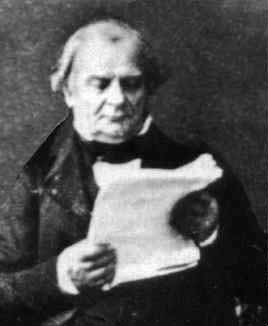
เบอนัว ปอล เอมีล กลาแปรง

ไฟล์:Clapeyron-reading.jpg|thumb|200px|เอมีล กลาแปรง
เบอนัว ปอล เอมีล กลาแป-รง (; 26 กุมภาพันธ์ ค.ศ. 1799 - 28 มกราคม ค.ศ. 1864) เป็นวิศวกรและนักฟิสิกส์ชาวฝรั่งเศส หนึ่งในผู้วางรากฐานวิชาอุณหพลศาสตร์
ปี ค.ศ. 1834 เขาได้เผยแพร่งานเขียนของเขาซึ่งเปิดศักราชอุณหพลศาสตร์ยุคใหม่ ชื่อ "the Driving force of the heat (Puissance motrice de la chaleur)" โดยนำแนวความคิดของนักฟิสิกส์คนหนึ่งชื่อ นีกอลา เลออนาร์ ซาดี การ์โน|ซาดี การ์โน มาพัฒนาปรับปรุง และนำเสนอใหม่ให้อยู่ในรูปแบบที่เข้าใจได้ง่ายขึ้น เขาแสดงภาพของวัฏจักรการ์โนเป็นภาพกราฟวงจรปิดบนแผนภูมิระหว่างความดันกับปริมาตร ต่อมาแผนภาพนี้เรียกชื่อว่า "กราฟของกลาแปรง" เพื่อเป็นเกียรติแก่เขา
ปี ค.ศ. 1843 กลาแปรงพัฒนาแนวคิดเรื่องกระบวนการผันกลับได้ ซึ่งการ์โนเคยนำเสนอไว้แต่ก่อน โดยเขาให้คำจำกัดความแก่แนวคิดเบื้องต้นของการ์โนต์ ต่อมาได้กลายเป็นกฎข้อที่สองของอุณหพลศาสตร์
จากพื้นฐานเหล่านี้ทำให้เขาเข้าไปขยายความผลงานของรูดอล์ฟ เคลาซิอุส|เคลาซิอุส รวมถึงการปรับปรุงสมการ ที่ต่อมาเรียกกันว่า "สมการความสัมพันธ์เคลาซิอุส-กลาแปรง"
หมวดหมู่:นักฟิสิกส์ชาวฝรั่งเศส|บเบอนัว ปอล อเอมีล กลาแปรง
หมวดหมู่:วิศวกรชาวฝรั่งเศส